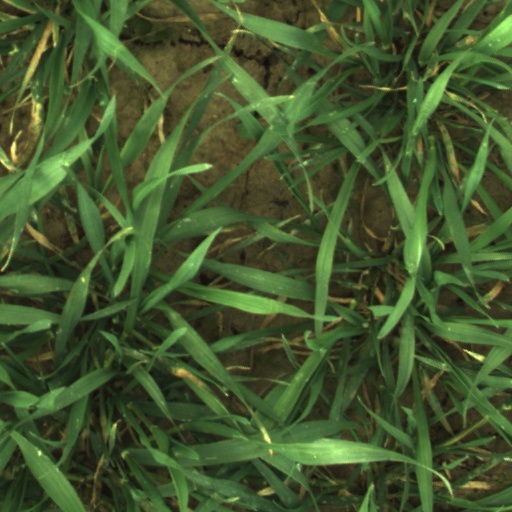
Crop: wheat